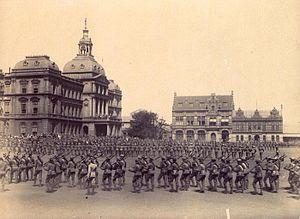
Pretoria ou Prétoria est une ville d'Afrique australe et la capitale administrative de l'Afrique du Sud. Elle fut également de 1860 à 1902 la capitale de la république sud-africaine du Transvaal, de 1902 à 1910 celle de la colonie du Transvaal puis, de 1910 à 1994, le chef-lieu de la province du Transvaal. Elle est située aujourd'hui dans la province du Gauteng.
Le Raadsaal situé à Pretoria sur church square est le nom du bâtiment qui abritait l'ancien parlement de la république sud-africaine du Transvaal.